Settlemyer House

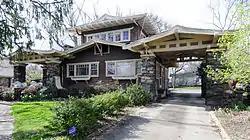
Settlemeyer House, March 2012

Settlemyer House, also known as the Bailey House, is a historic home located at Gaffney, Cherokee County, South Carolina. It was built in 1922, and consists of a large two-story central block with one-story wings. It features a low gable roof with flared rafter tails and a porte-cochere with flared eaves and large random course stone and concrete piers. It is an example of the Japanese influenced Bungalow design, in the American Craftsman tradition, of the early 1920s. Also on the property is an original two-story frame garage and a random course stone and concrete wall in front of the house.